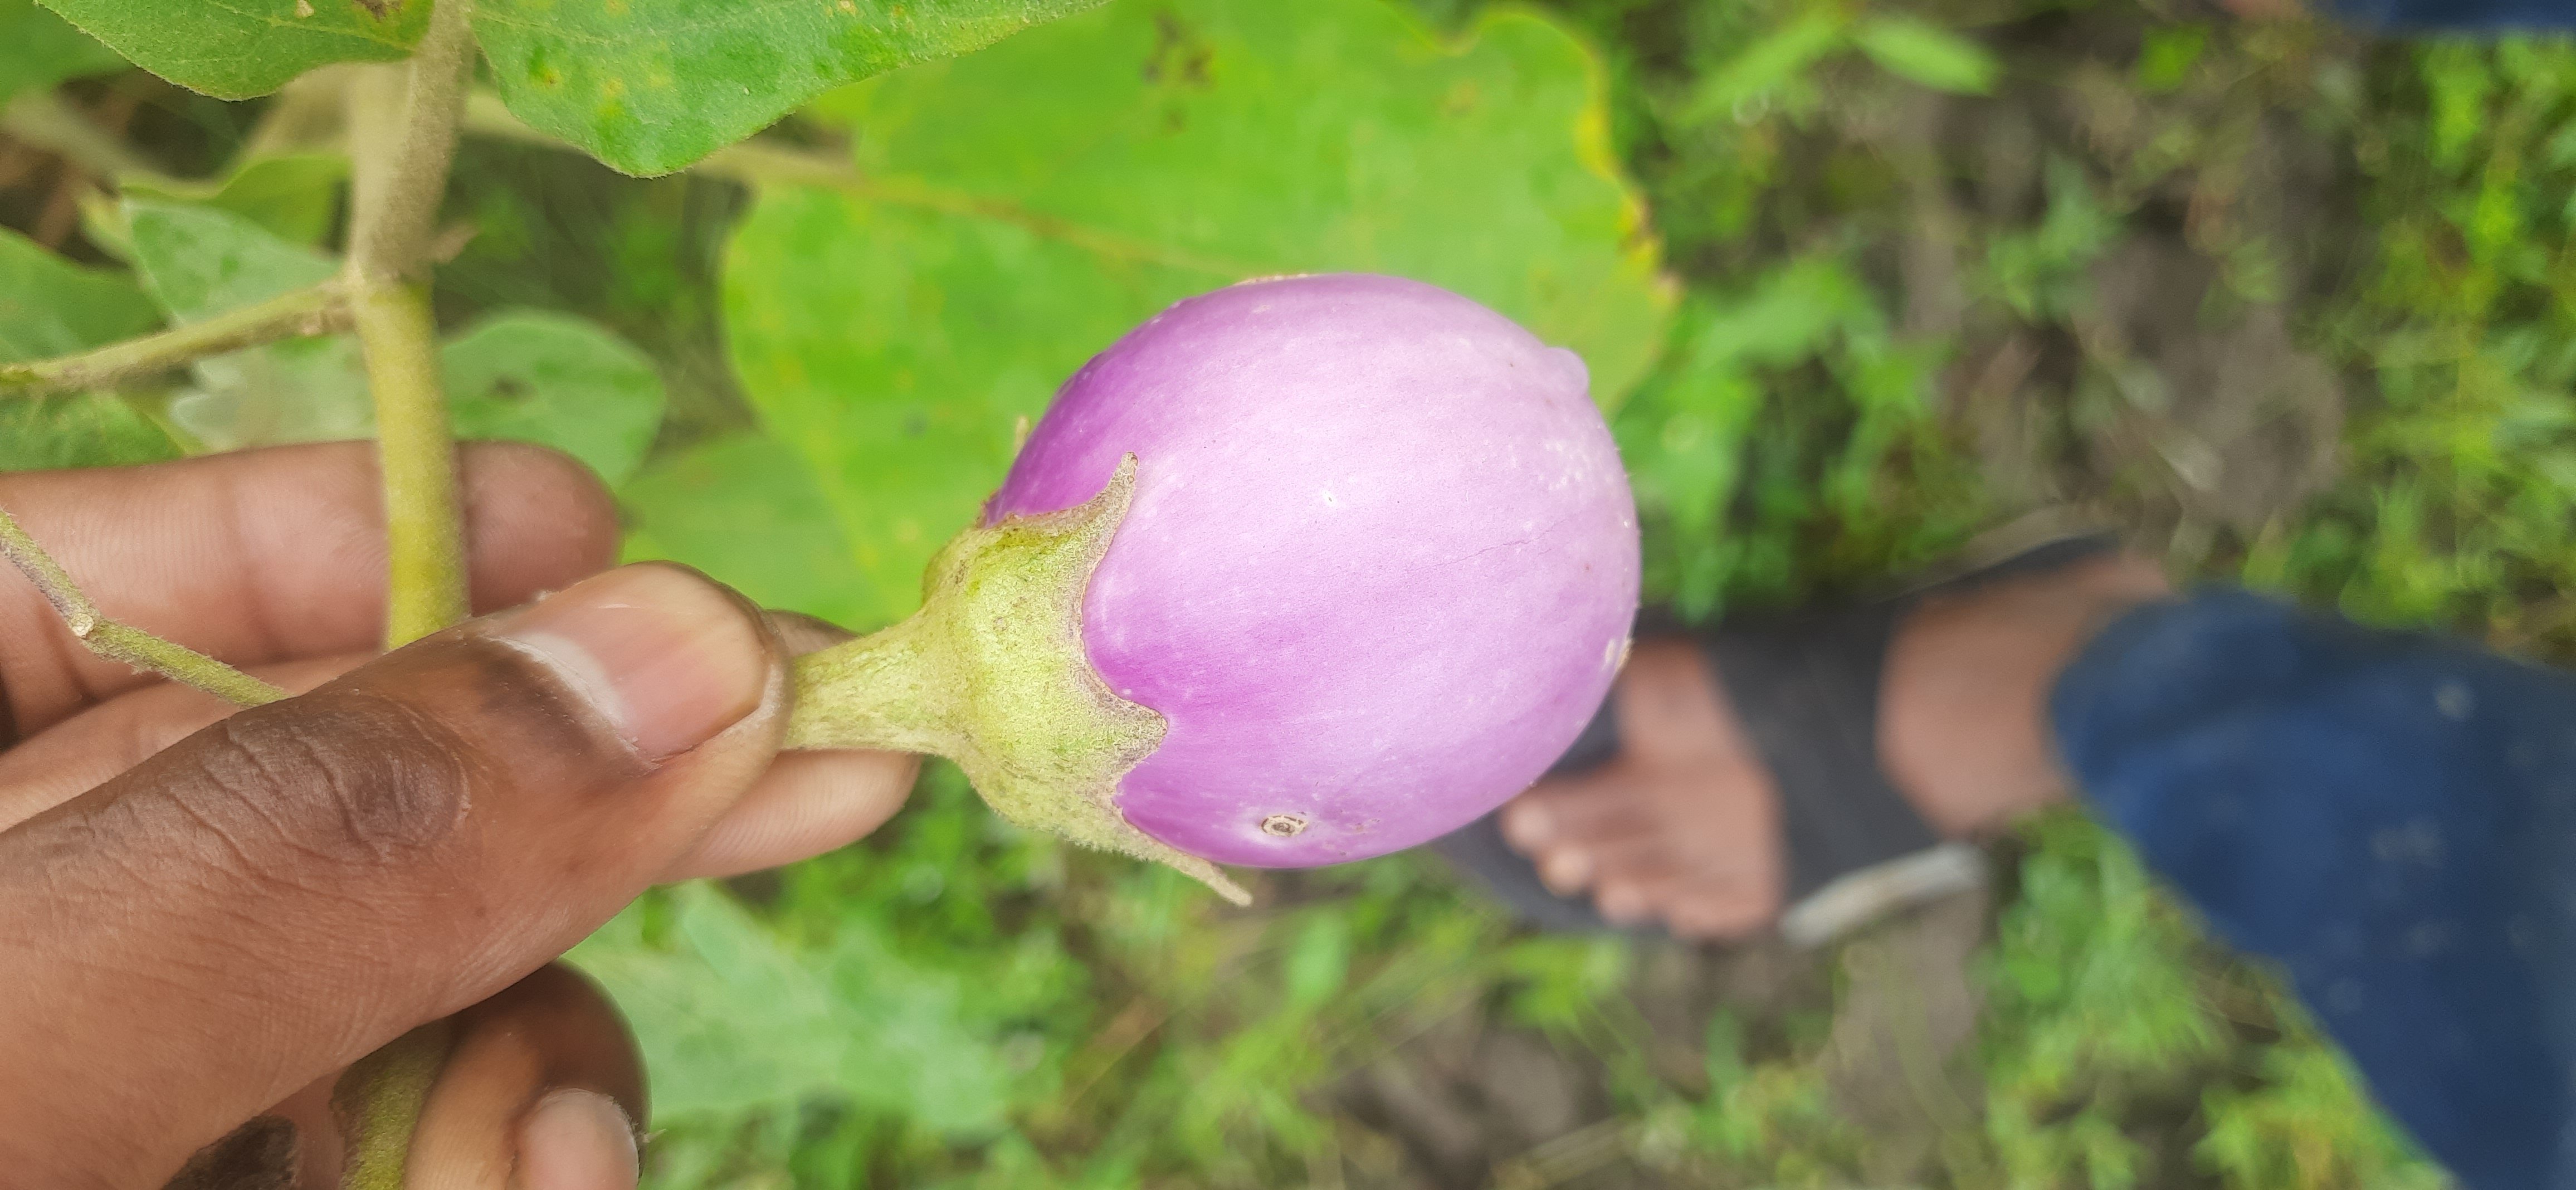
Label: Healty Brinjal